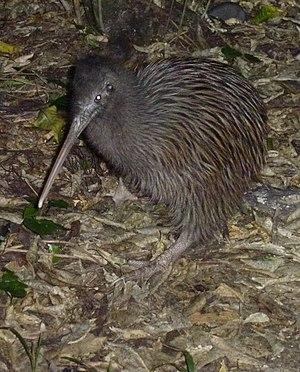
Le Kiwi d'Okarito, également connu sous le nom de Rowi, est une espèce d'oiseaux de la famille des kiwis, décrit comme une nouvelle espèce en 2003.